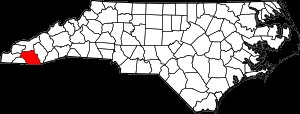
Macon County (North Carolina)
Kort der viser Macon Countys placering i staten.
Macon County er et county i den sydvestlige del af staten North Carolina i USA. Ved folketællingen i 2010 var befolkningstallet 33.922. Det administrative centrum er Franklin.